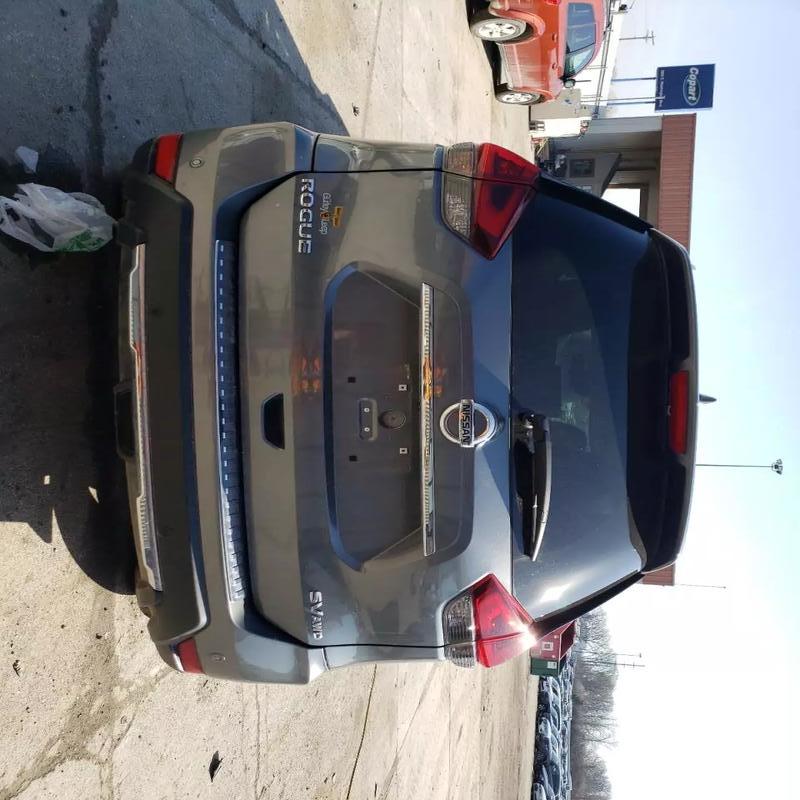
Aucun dommage détecté.
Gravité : aucun